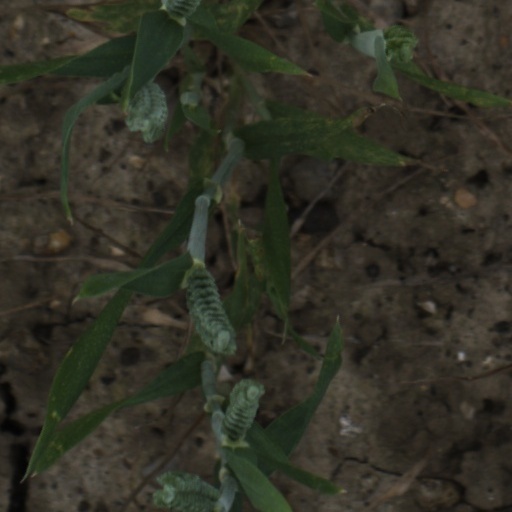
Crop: wheat